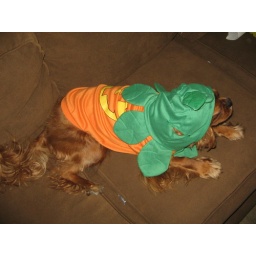
This shows the top of the pumpkin and its face - on the cutest dog in the world.